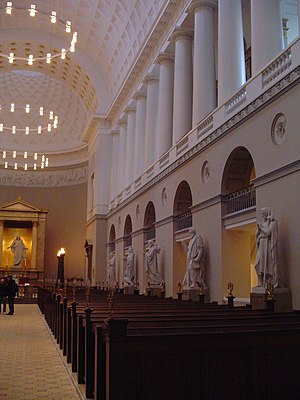
C.F. Hansen (arkitekt)
Vor Frue Kirke i København
Christian Frederik Hansen var en dansk, klassicistisk arkitekt, kgl. hofbygmester, professor og direktør for Kunstakademiet. Han regnes for en af de væsentligste arkitekter i danmarkshistorien og